Regiopolis-Notre Dame Catholic Secondary School

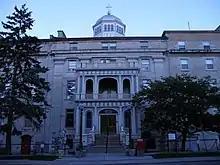
In 1892, William Newlands Jr. (architect) converted Regiopolis' five story stone building on Sydenham Street, Kingston, Ontario as the new location of Hotel Dieu Hospital.

Also in 1892, James Vincent Cleary, Kingston's first archbishop, reopened Regiopolis College on King Street as a secondary school for boys. In 1914, the school moved to its present location on Russell Street in northern Kingston. William Newlands Jr. (architect) designed the main building (1914), dormitory and gymnasium (1925).